Shaunavon, Saskatchewan

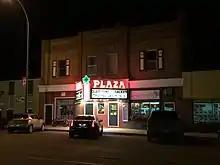
The Shaunavon Plaza Theatre is shown all lit up for an evening showing at its location on Centre Street in Shaunavon

Shaunavon has many seasonal and year-round venues that help to boost tourism and entertain residents. It also has numerous organizations offering sport, culture, recreational, and social opportunities including hockey, soccer, curling, figure skating, karate, fastball and baseball, volleyball, basketball, performing arts, and a variety of dance disciplines.